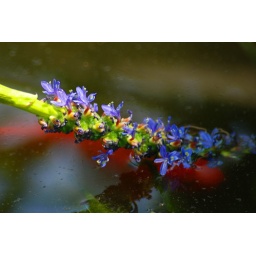
I really liked the fish under the flower thing.